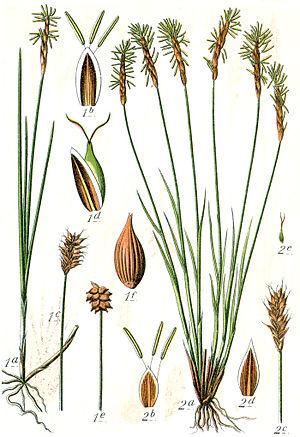
La Laîche dioïque est une plante vivace du genre carex et de la famille des Cyperaceae.